Unforgiven (2000)

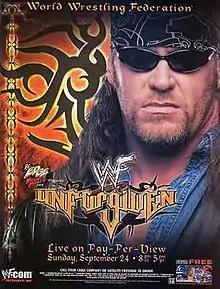
Promotional poster featuring The Undertaker

The 2000 Unforgiven was the third annual Unforgiven professional wrestling pay-per-view (PPV) event produced by the World Wrestling Federation (WWF, now WWE). It took place on September 24, 2000, at the First Union Center in Philadelphia, Pennsylvania. Eight matches were contested at the event.